Financial history of the Dutch Republic

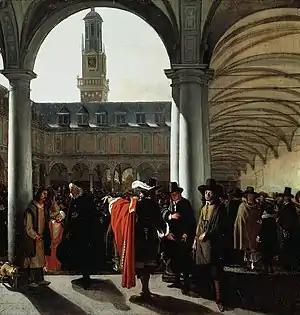
Courtyard of the Amsterdam Stock Exchange by Emanuel de Witte

The financial history of the Dutch Republic involves the interrelated development of financial institutions in the Dutch Republic. The rapid economic development of the country after the Dutch Revolt in the years 1585–1620 accompanied by an equally rapid accumulation of a large fund of savings, created the need to invest those savings profitably. The Dutch financial sector, both in its public and private components, came to provide a wide range of modern investment products beside the possibility of (re-)investment in trade and industry, and in infrastructure projects. Such products were the public bonds, floated by the Dutch governments on a national, provincial, and municipal level; acceptance credit and commission trade; marine and other insurance products; and shares of publicly traded companies like the Dutch East India Company (VOC), and their derivatives. Institutions like the Amsterdam Stock Exchange, the Bank of Amsterdam, and the merchant bankers helped to mediate this investment. In the course of time the invested capital stock generated its own income stream that (because of the high propensity to save of the Dutch capitalists) caused the capital stock to assume enormous proportions. As by the end of the 17th century structural problems in the Dutch economy precluded profitable investment of this capital in domestic Dutch sectors, the stream of investments was redirected more and more to investment abroad, both in sovereign debt and foreign stocks, bonds and infrastructure. The Netherlands came to dominate the international capital market up to the crises of the end of the 18th century that caused the demise of the Dutch Republic.